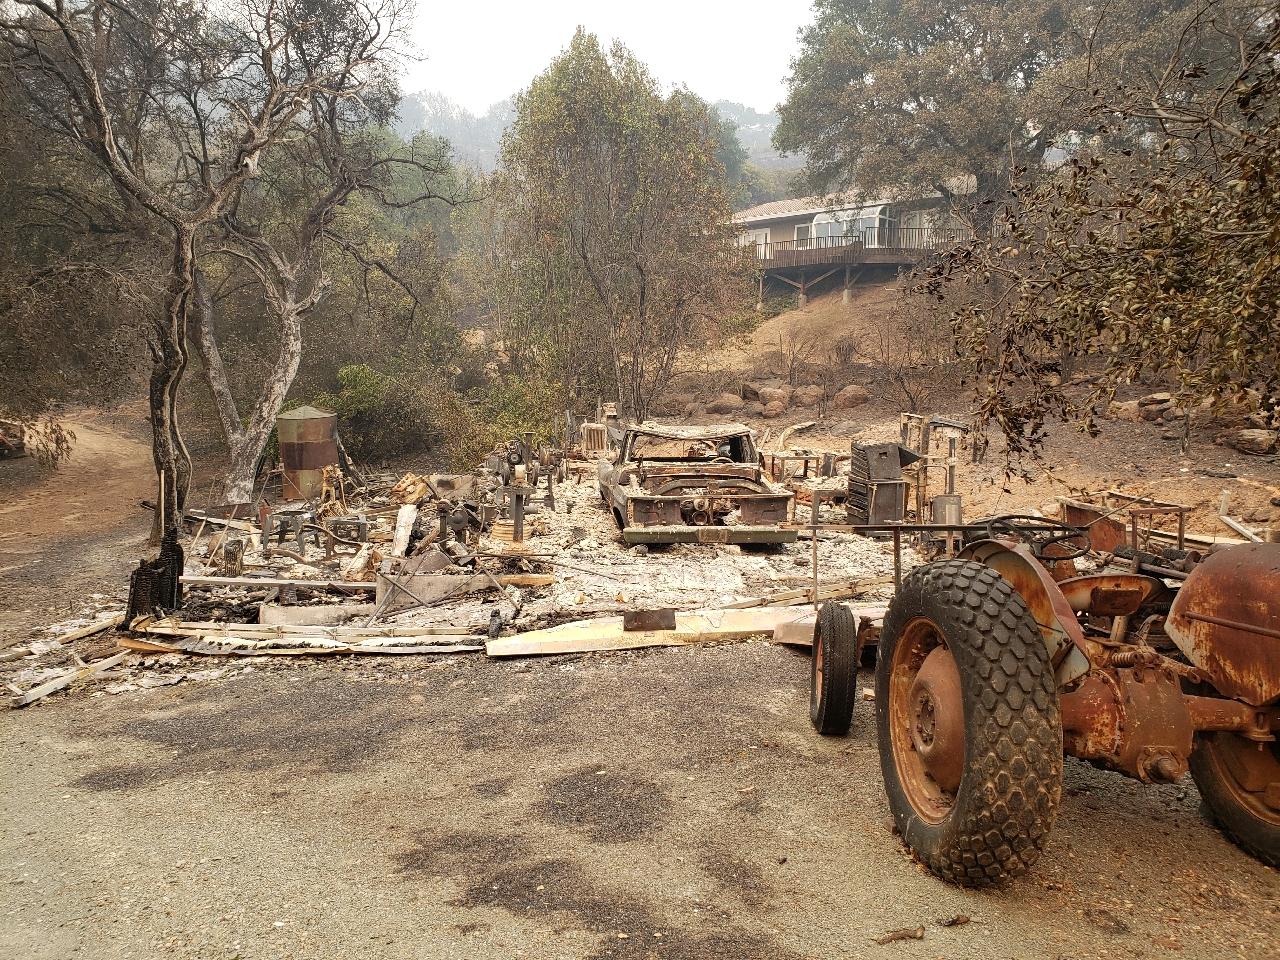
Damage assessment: destroyed